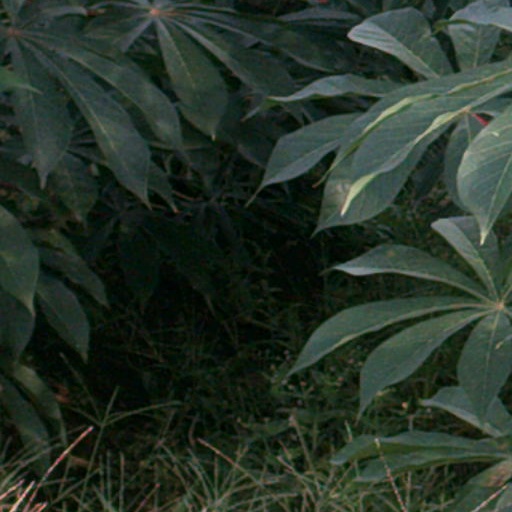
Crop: cassava